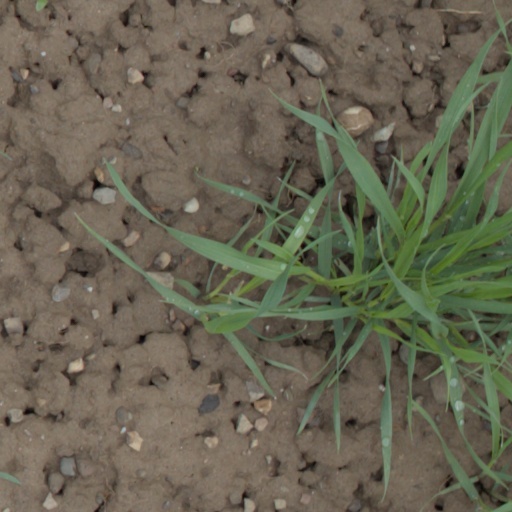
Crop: wheat